USS Halsey Powell

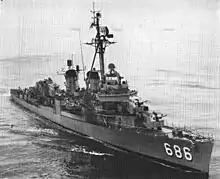
USS "Halsey Powell" in 1959.

During the next few years "Halsey Powell" made yearly cruises to the western Pacific, operating with Task Force 77 off Korea, patrolling the Formosa Strait, and engaging in tactical exercises with other units of the Pacific Fleet. In September–October 1958 the ship aided Nationalist Chinese operations in the Quemoy-Matsu crisis, convoying transports and standing by to deter attack by the Communist Chinese. Seapower was a decisive force in checking the spread of communism.